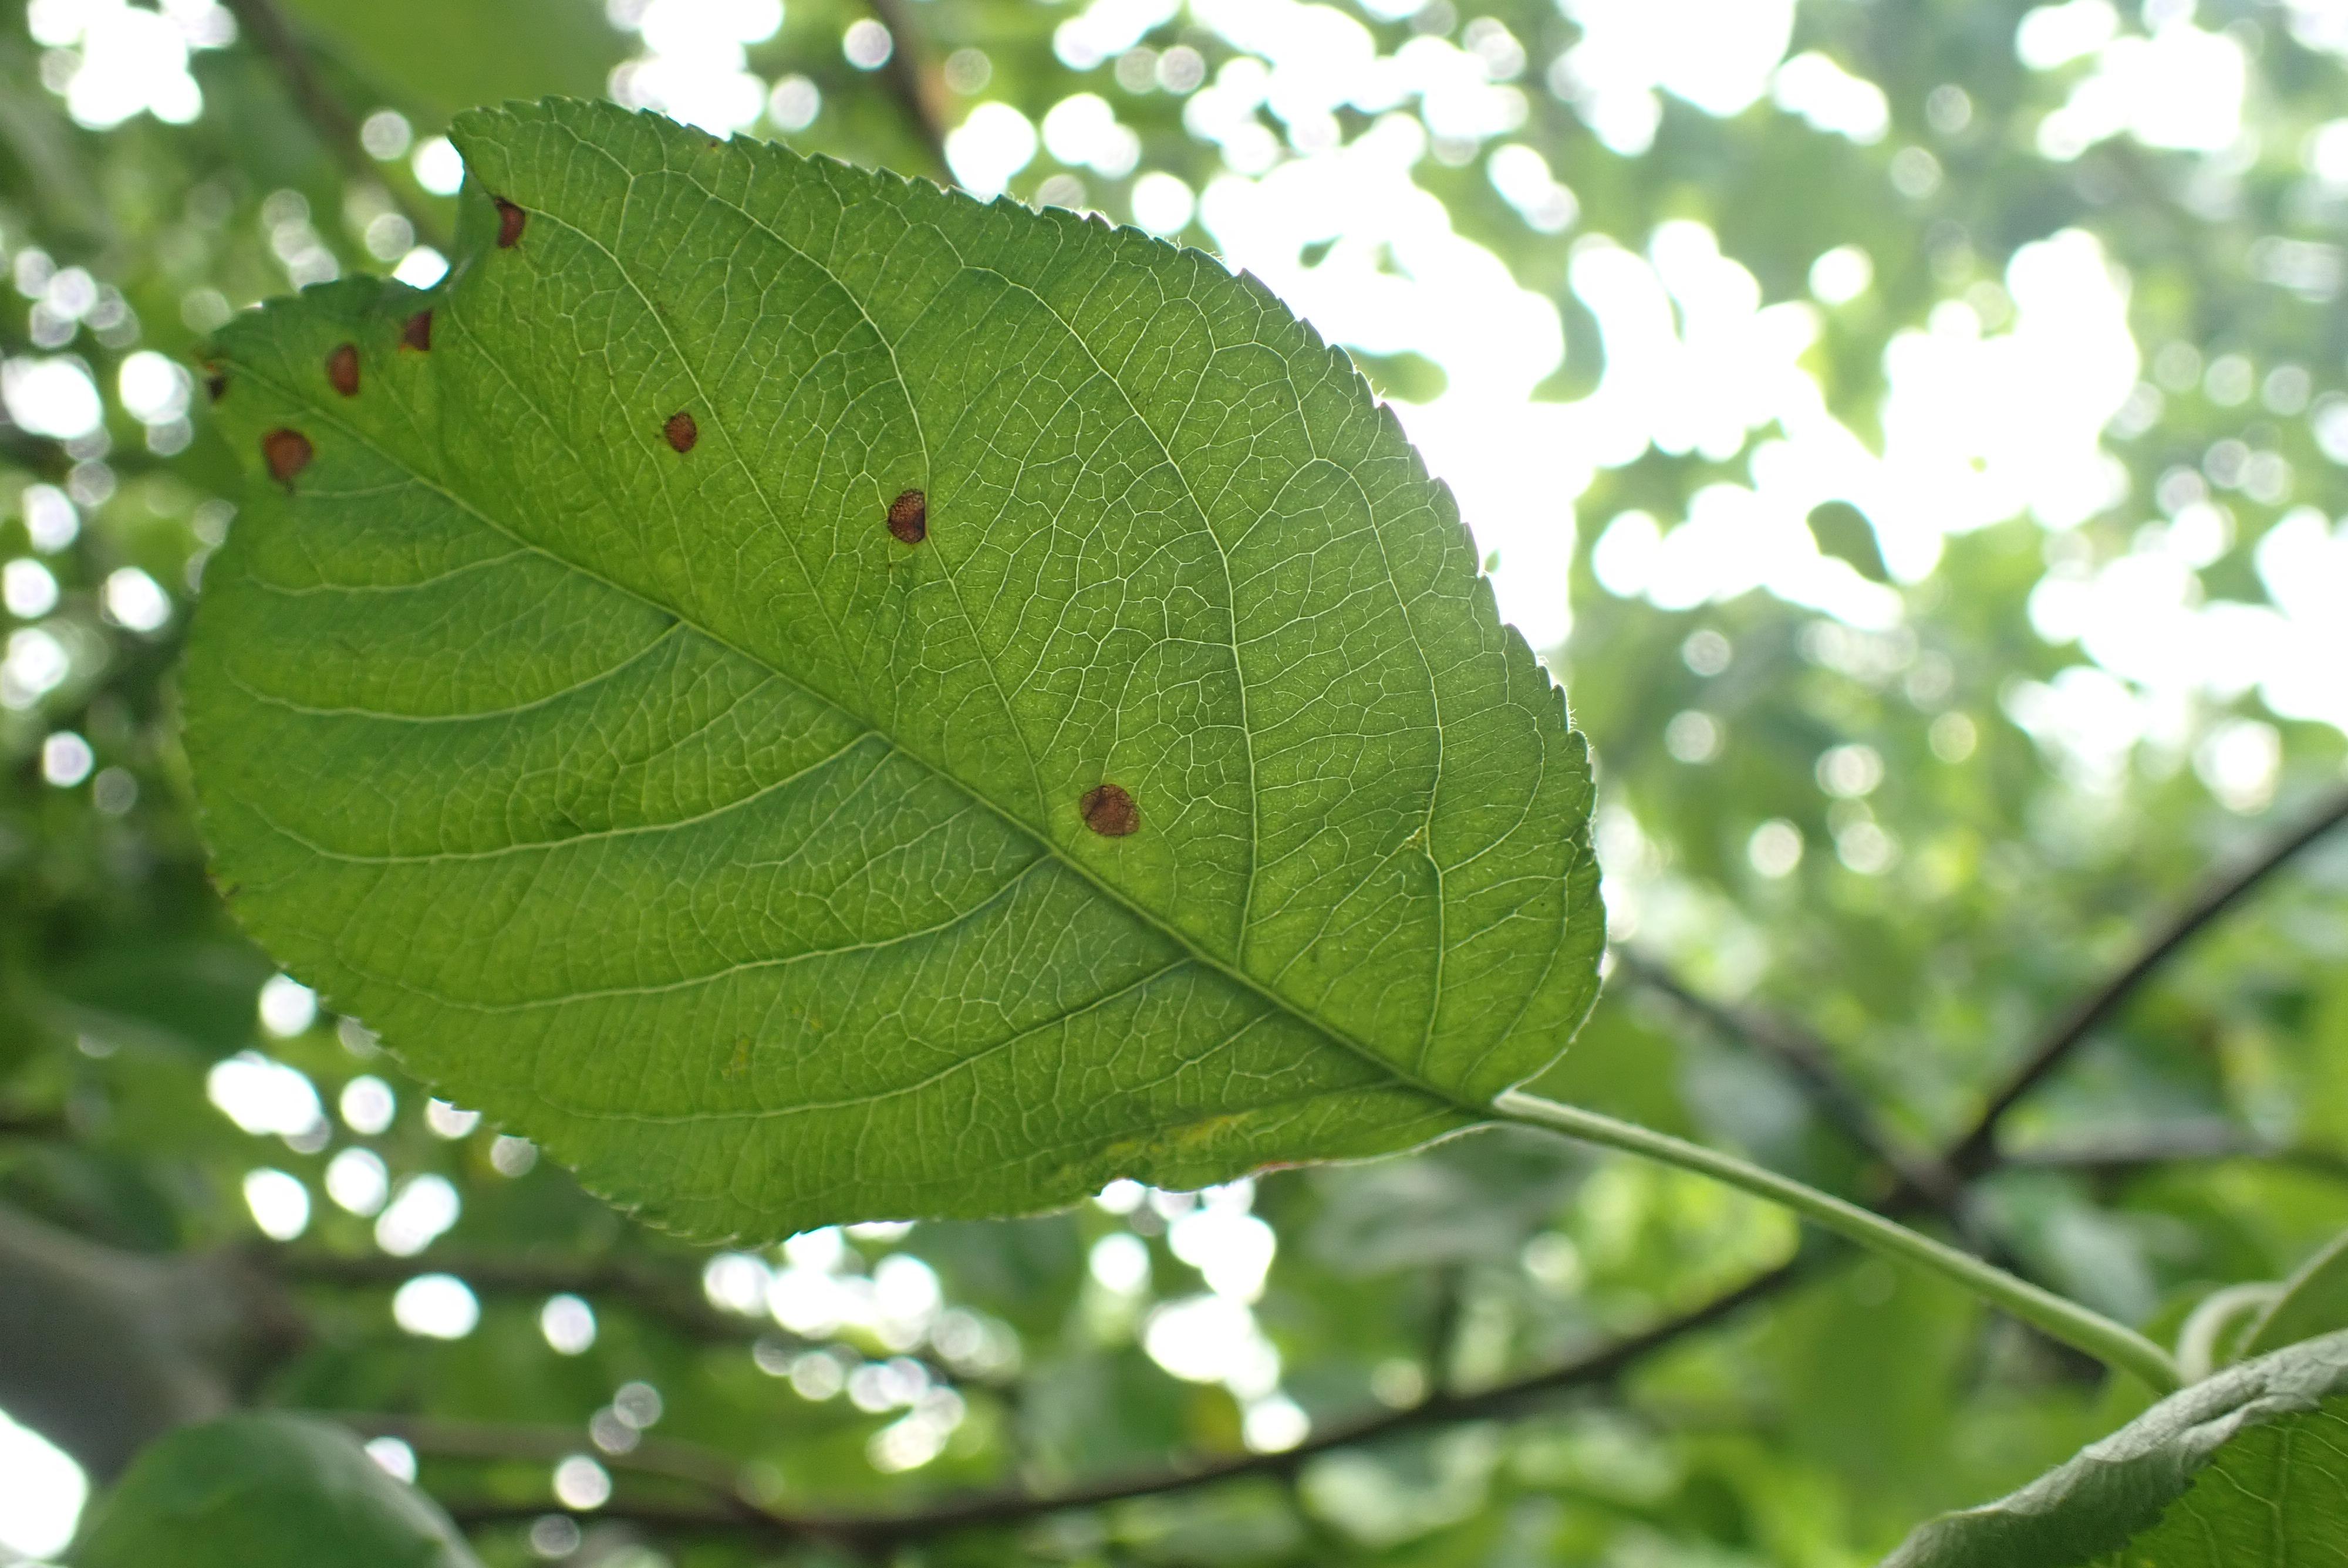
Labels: frog_eye_leaf_spot